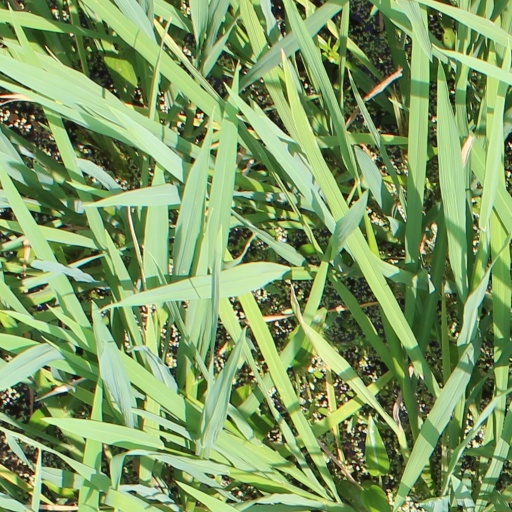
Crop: rice